Leonard Nimoy

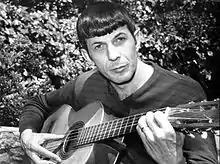
Nimoy playing guitar in 1967

In December 1966, when it became apparent that the original "" was developing a strong following in spite of low Nielsen ratings, Dot Records approached the producers of the show. The result was the signing of Nimoy to that label. Dot Records was a subsidiary of Paramount Pictures, and both Paramount and Desilu—the studio producing "Star Trek"—were acquired by Gulf+Western: first Paramount in 1966, and then Desilu in 1967. So after the merger of the two companies, Nimoy wound up working for Paramount both as an actor (from 1966 to 1971) and singer (from 1967 to 1970), doing two television series ("Star Trek" and "") and five albums. Nimoy later recorded a few spoken word albums and contributed narration to albums such as "Whales Alive".